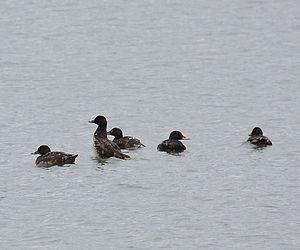
Macreuse brune Magyar: Füstös réce 日本語: ビロードキンクロ Lietuvių: Nuodėgulė
Cette liste de la faune française regroupe les espèces de Galloanserae peuplant la France métropolitaine.